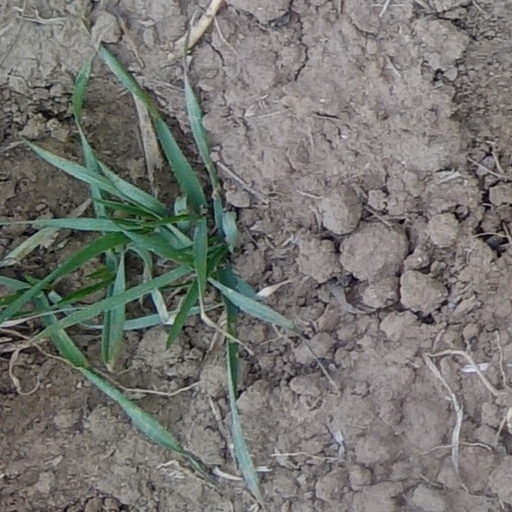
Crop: wheat